List of birds of Mexico

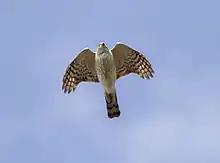
Sharp-shinned hawk

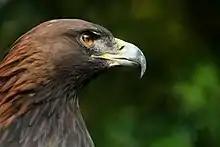
Golden eagle

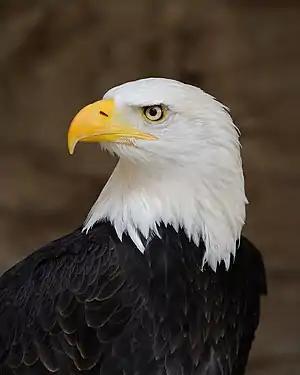
Bald eagle

Accipitridae is a family of birds of prey, which includes hawks, eagles, kites, harriers, and Old World vultures. These birds have powerful hooked beaks for tearing flesh from their prey, strong legs, powerful talons, and keen eyesight.